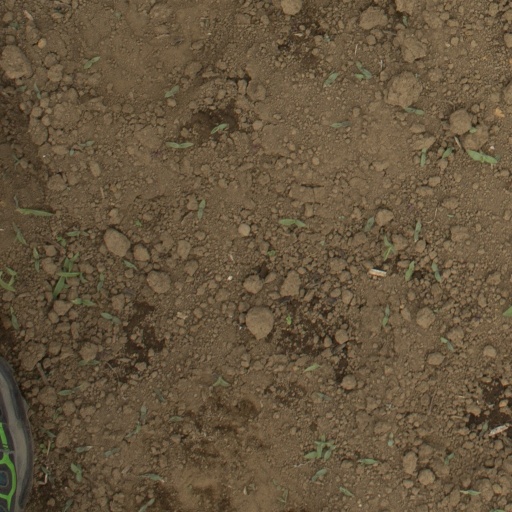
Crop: Jerusalem artichoke